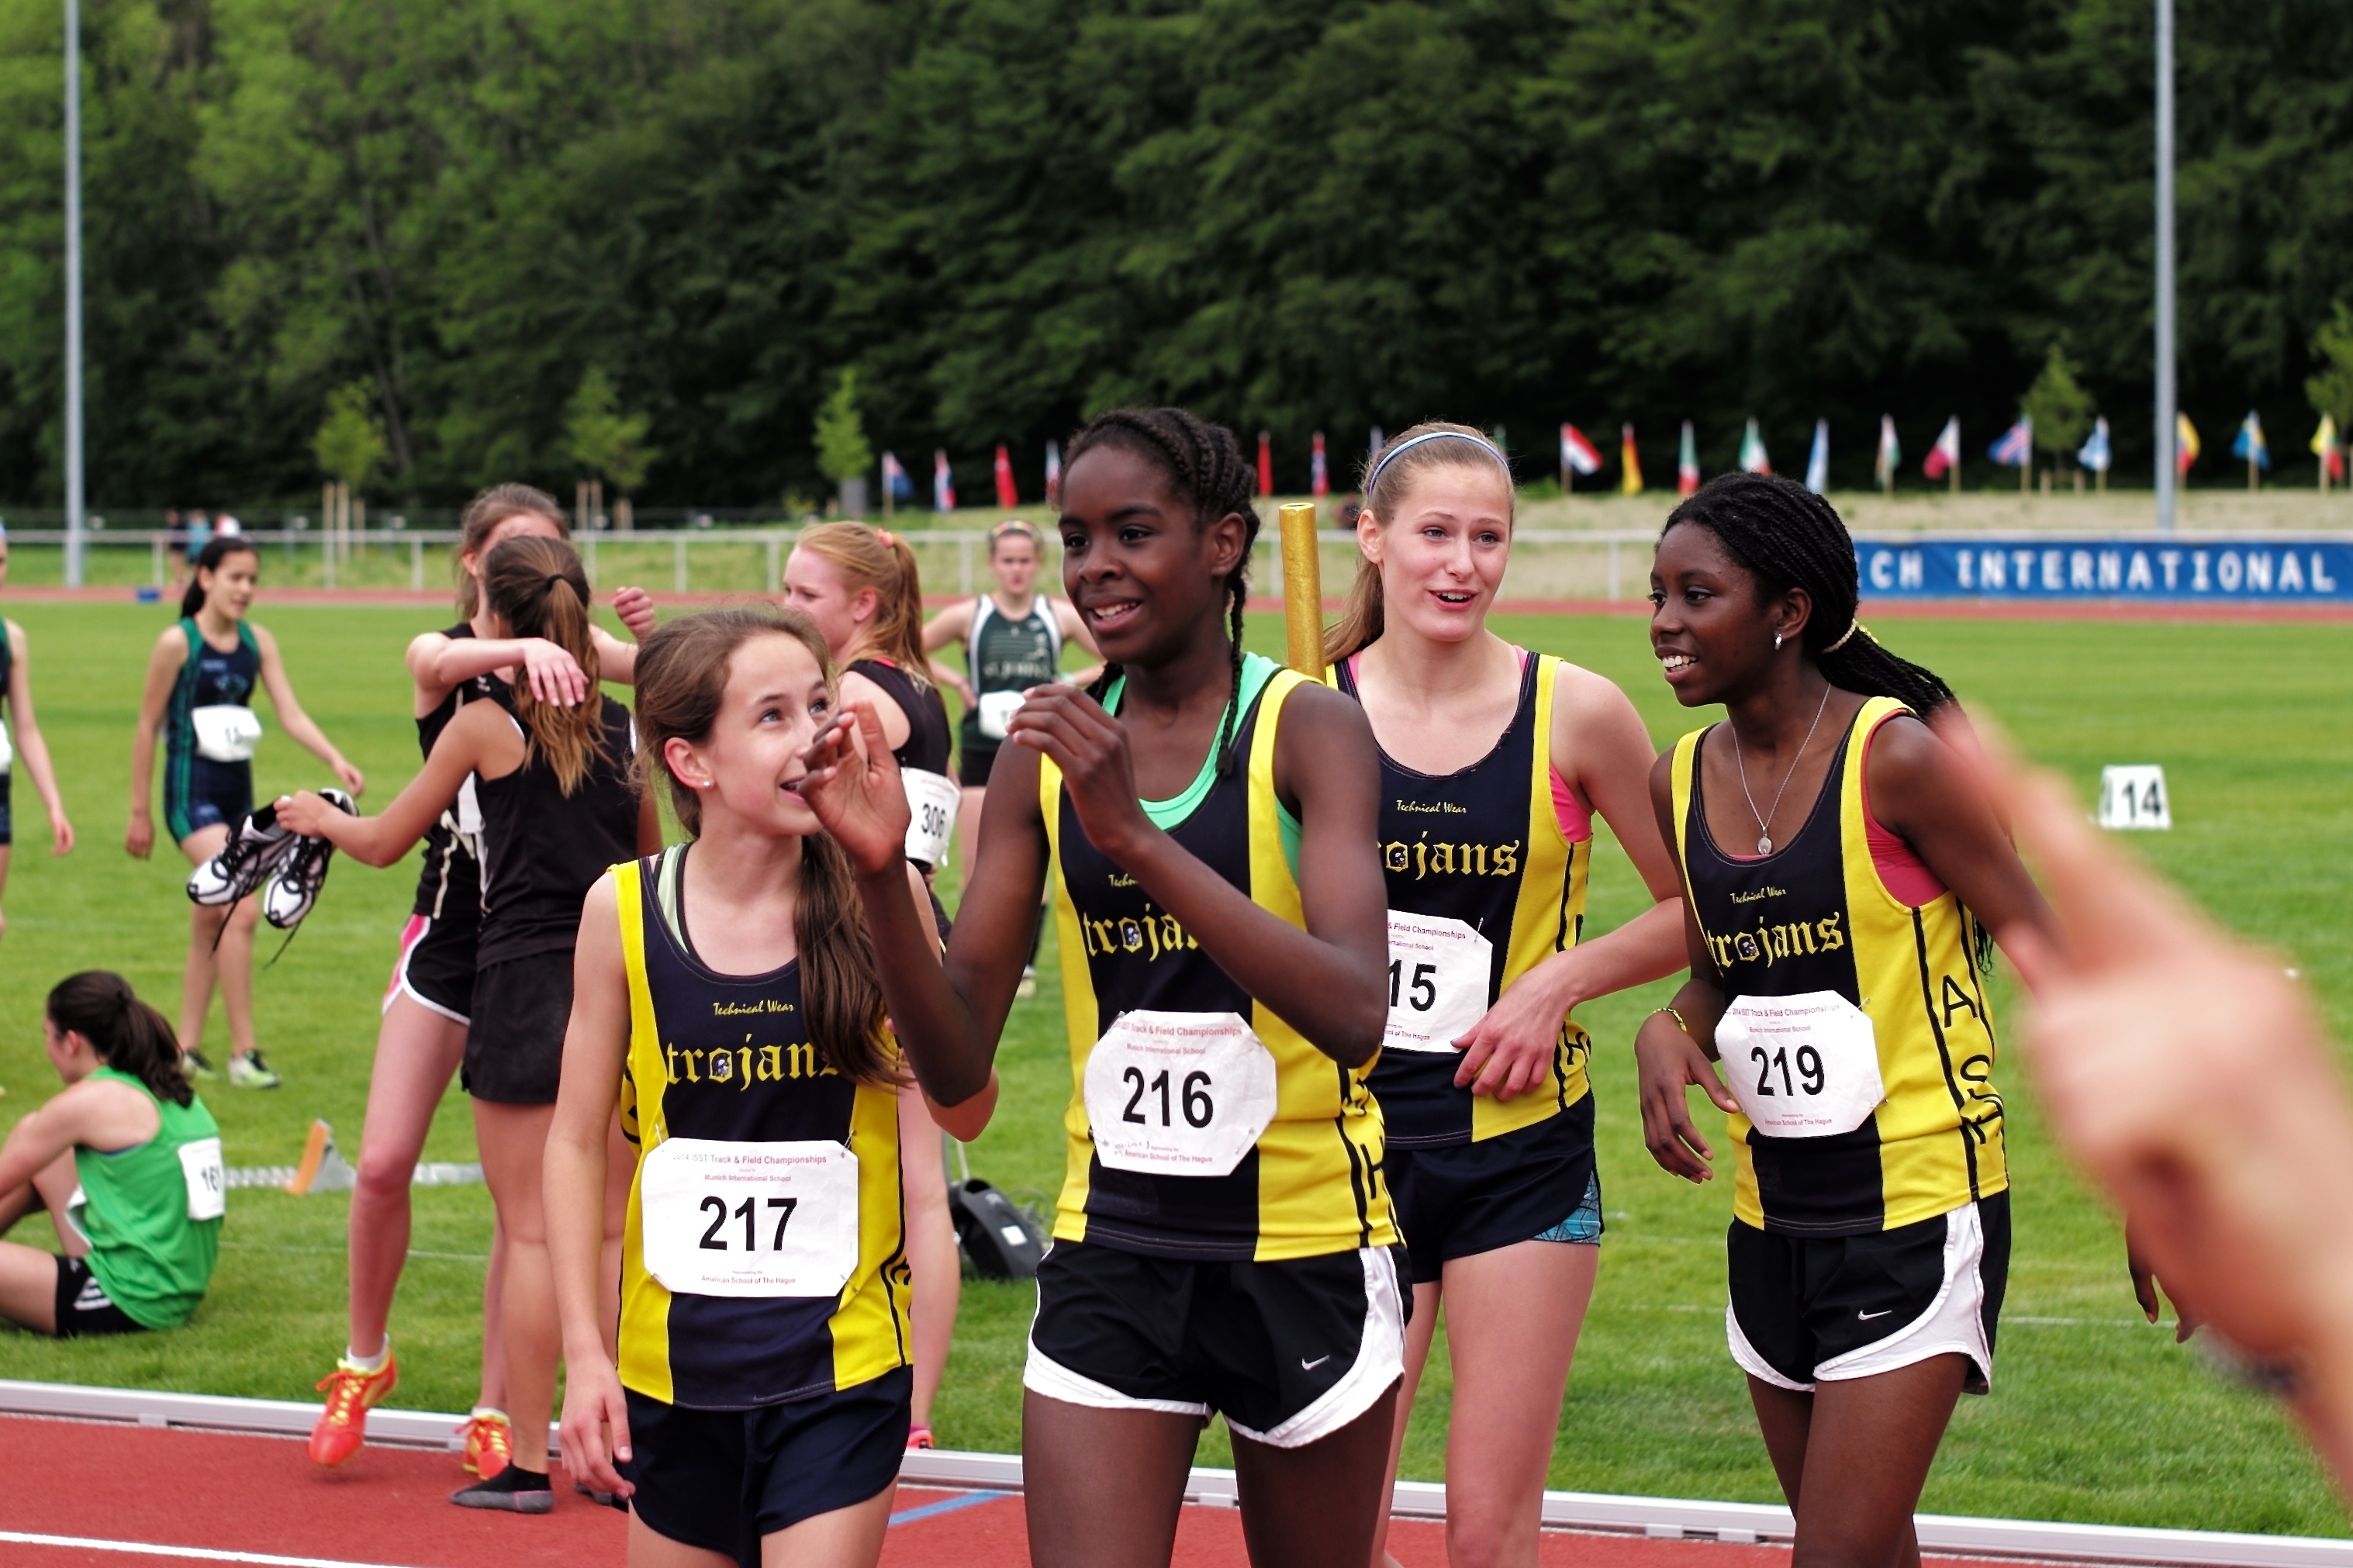
running, team, sports, endurance, athletics, sprint, physical exercise, human action, endurance sports, duathlon, track and field athletics, cross country running, heptathlon, middle distance running, 800 metres, 4 100 metres relay